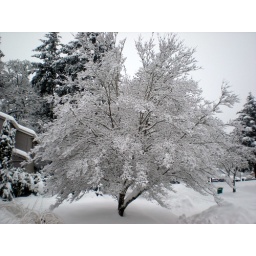
This was during one of the worst snow storms in Oregon. This tree looks like it has white leaves.